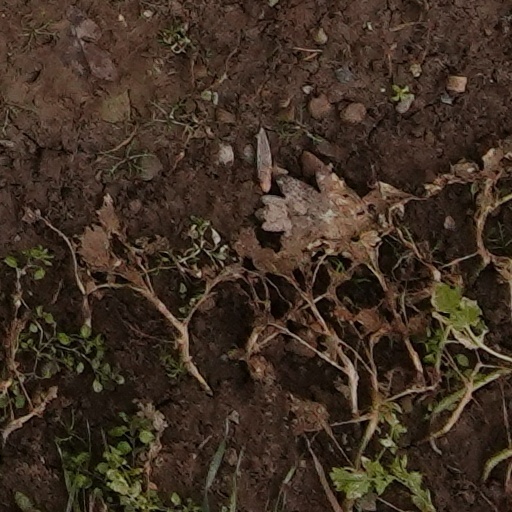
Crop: wheat